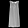
Label: Dress